Club drug

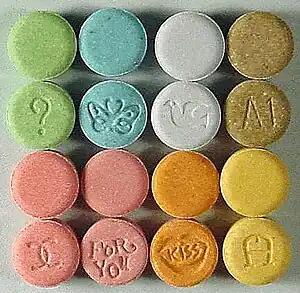
A selection of MDMA pills, which are often nicknamed "Ecstasy" or "E".

Club drugs, also called rave drugs or party drugs, are a loosely defined category of recreational drugs which are associated with discothèques in the 1970s and nightclubs, dance clubs, electronic dance music (EDM) parties, and raves in the 1980s to today. Unlike many other categories, such as opiates and benzodiazepines, which are established according to pharmaceutical or chemical properties, club drugs are a "category of convenience", in which drugs are included due to the locations they are consumed and/or where the user goes while under the influence of the drugs. Club drugs are generally used by adolescents and young adults.